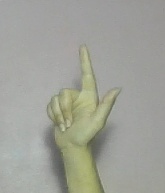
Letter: laam